Michael J. Novosel

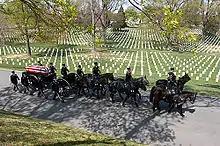
Soldiers from the 3rd Infantry Regiment transporting Novosel's casket during his funeral procession at Arlington National Cemetery.

Novosel was diagnosed with a recurrent cancer in November 2005, and he underwent a series of treatments at Walter Reed Army Medical Center in Washington, D.C. The cancer tumor was greatly reduced in December 2005 and January 2006. In February, he concluded chemotherapy and other treatments and waited to regain strength in preparation for surgery on March 7. His prognosis appeared excellent, yet he never fully recovered from the shock of the surgery. He died on April 2, 2006, and was buried at Arlington National Cemetery, in Arlington, Virginia.